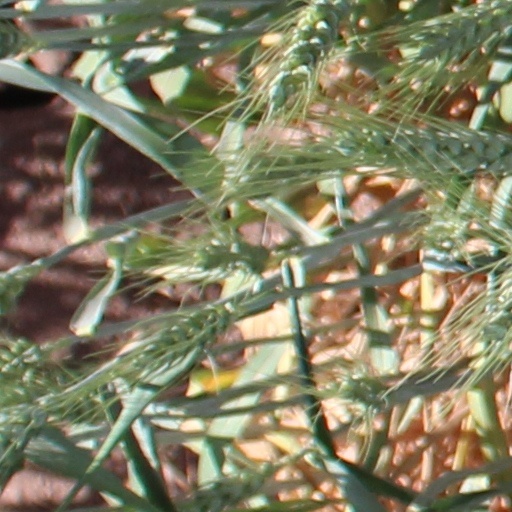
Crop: wheat